Optical fiber

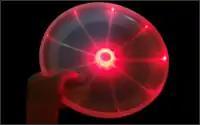
A frisbee illuminated by fiber optics

Daniel Colladon and Jacques Babinet first demonstrated the guiding of light by refraction, the principle that makes fiber optics possible, in Paris in the early 1840s. John Tyndall included a demonstration of it in his public lectures in London, 12 years later. Tyndall also wrote about the property of total internal reflection in an introductory book about the nature of light in 1870: